Bob Hindmarch

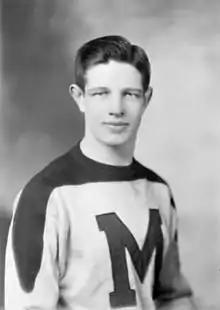
Black and white photo of Bauer in 1944 dressed in a St. Michael's Majors hockey uniform

Hindmarch became as assistant professor of physical education at UBC in 1961, then became a full-time professor in 1974. He supported Father David Bauer when he established a permanent Canada men's national ice hockey team based at the Point Grey Campus of UBC. Hindmarch served as general manager and assistant coach of the team which placed fourth in ice hockey at the 1964 Winter Olympics. He managed the team's finances, and made the academic transfer arrangements for players to attend UBC. The team initially struggled for funding and he occasionally donated money from his own pocket to feed the starving student athletes.